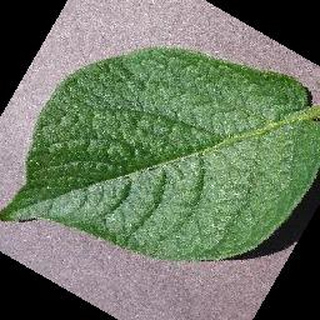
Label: healthy_potato